Diplodocus

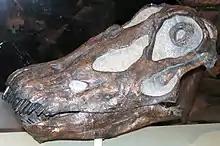
Cast of a diplodocid skull that may belong to a species of "Diplodocus" (CM 11161)

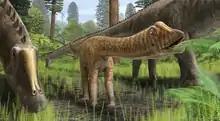
Restoration of a narrow snouted juvenile (based on the "Andrew" specimen CMC VP14128) feeding alongside broad snouted adults

Later, diplodocids were often portrayed with their necks held high up in the air, allowing them to graze from tall trees. Studies looking at the morphology of sauropod necks have concluded that the neutral posture of "Diplodocus" neck was close to horizontal, rather than vertical, and scientists such as Kent Stevens have used this to argue that sauropods including "Diplodocus" did not raise their heads much above shoulder level. A nuchal ligament may have held the neck in this position. One approach to understanding the possible ligament structure in ancient sauropods is to study the ligaments and their attachments to bones in extant animals to see if they resemble any bony structures in sauropods or other dinosaur species like "Parasaurolophus". If diplodocus relied on a mammal-like nuchal ligament, it would have been for passively sustaining the weight of its head and neck. This ligament is found in many hoofed mammals, such as bison and horses. In mammals, it typically consists of a funiculus cord that runs from the external occipital crest of the skull to elongate vertebral neural spines or “withers” in the shoulder region plus sheet-like extensions called laminae run from the cord to the neural spines on some or all of the cervical vertebrae. However, most sauropods do not have withers in the shoulders, so if they possessed a similar ligament, it would differ substantially, perhaps anchoring in the hip region. Another hypothesized neck-supporting ligament is an avian-like elastic ligament, such as that seen in "Struthio camelus". This ligament acts similarly to the mammal-like nuchal ligament but comprises short segments of ligament that connect the bases of the neural spines, and therefore does not need a robust attachment zone like those seen in mammals. A 2009 study found that all tetrapods appear to hold the base of their necks at the maximum possible vertical extension when in a normal, alert posture, and argued that the same would hold true for sauropods barring any unknown, unique characteristics that set the soft tissue anatomy of their necks apart from other animals. The study found faults with Stevens' assumptions regarding the potential range of motion in sauropod necks, and based on comparing skeletons to living animals the study also argued that soft tissues could have increased flexibility more than the bones alone suggest. For these reasons they argued that "Diplodocus" would have held its neck at a more elevated angle than previous studies have concluded. However, this idea might be contradicted due to the inner ear of diplodocoids actually being in alignment for a horizontal neck pose. Also, it is not necessarily accurate to say that the alert pose is the osteologically normal position.